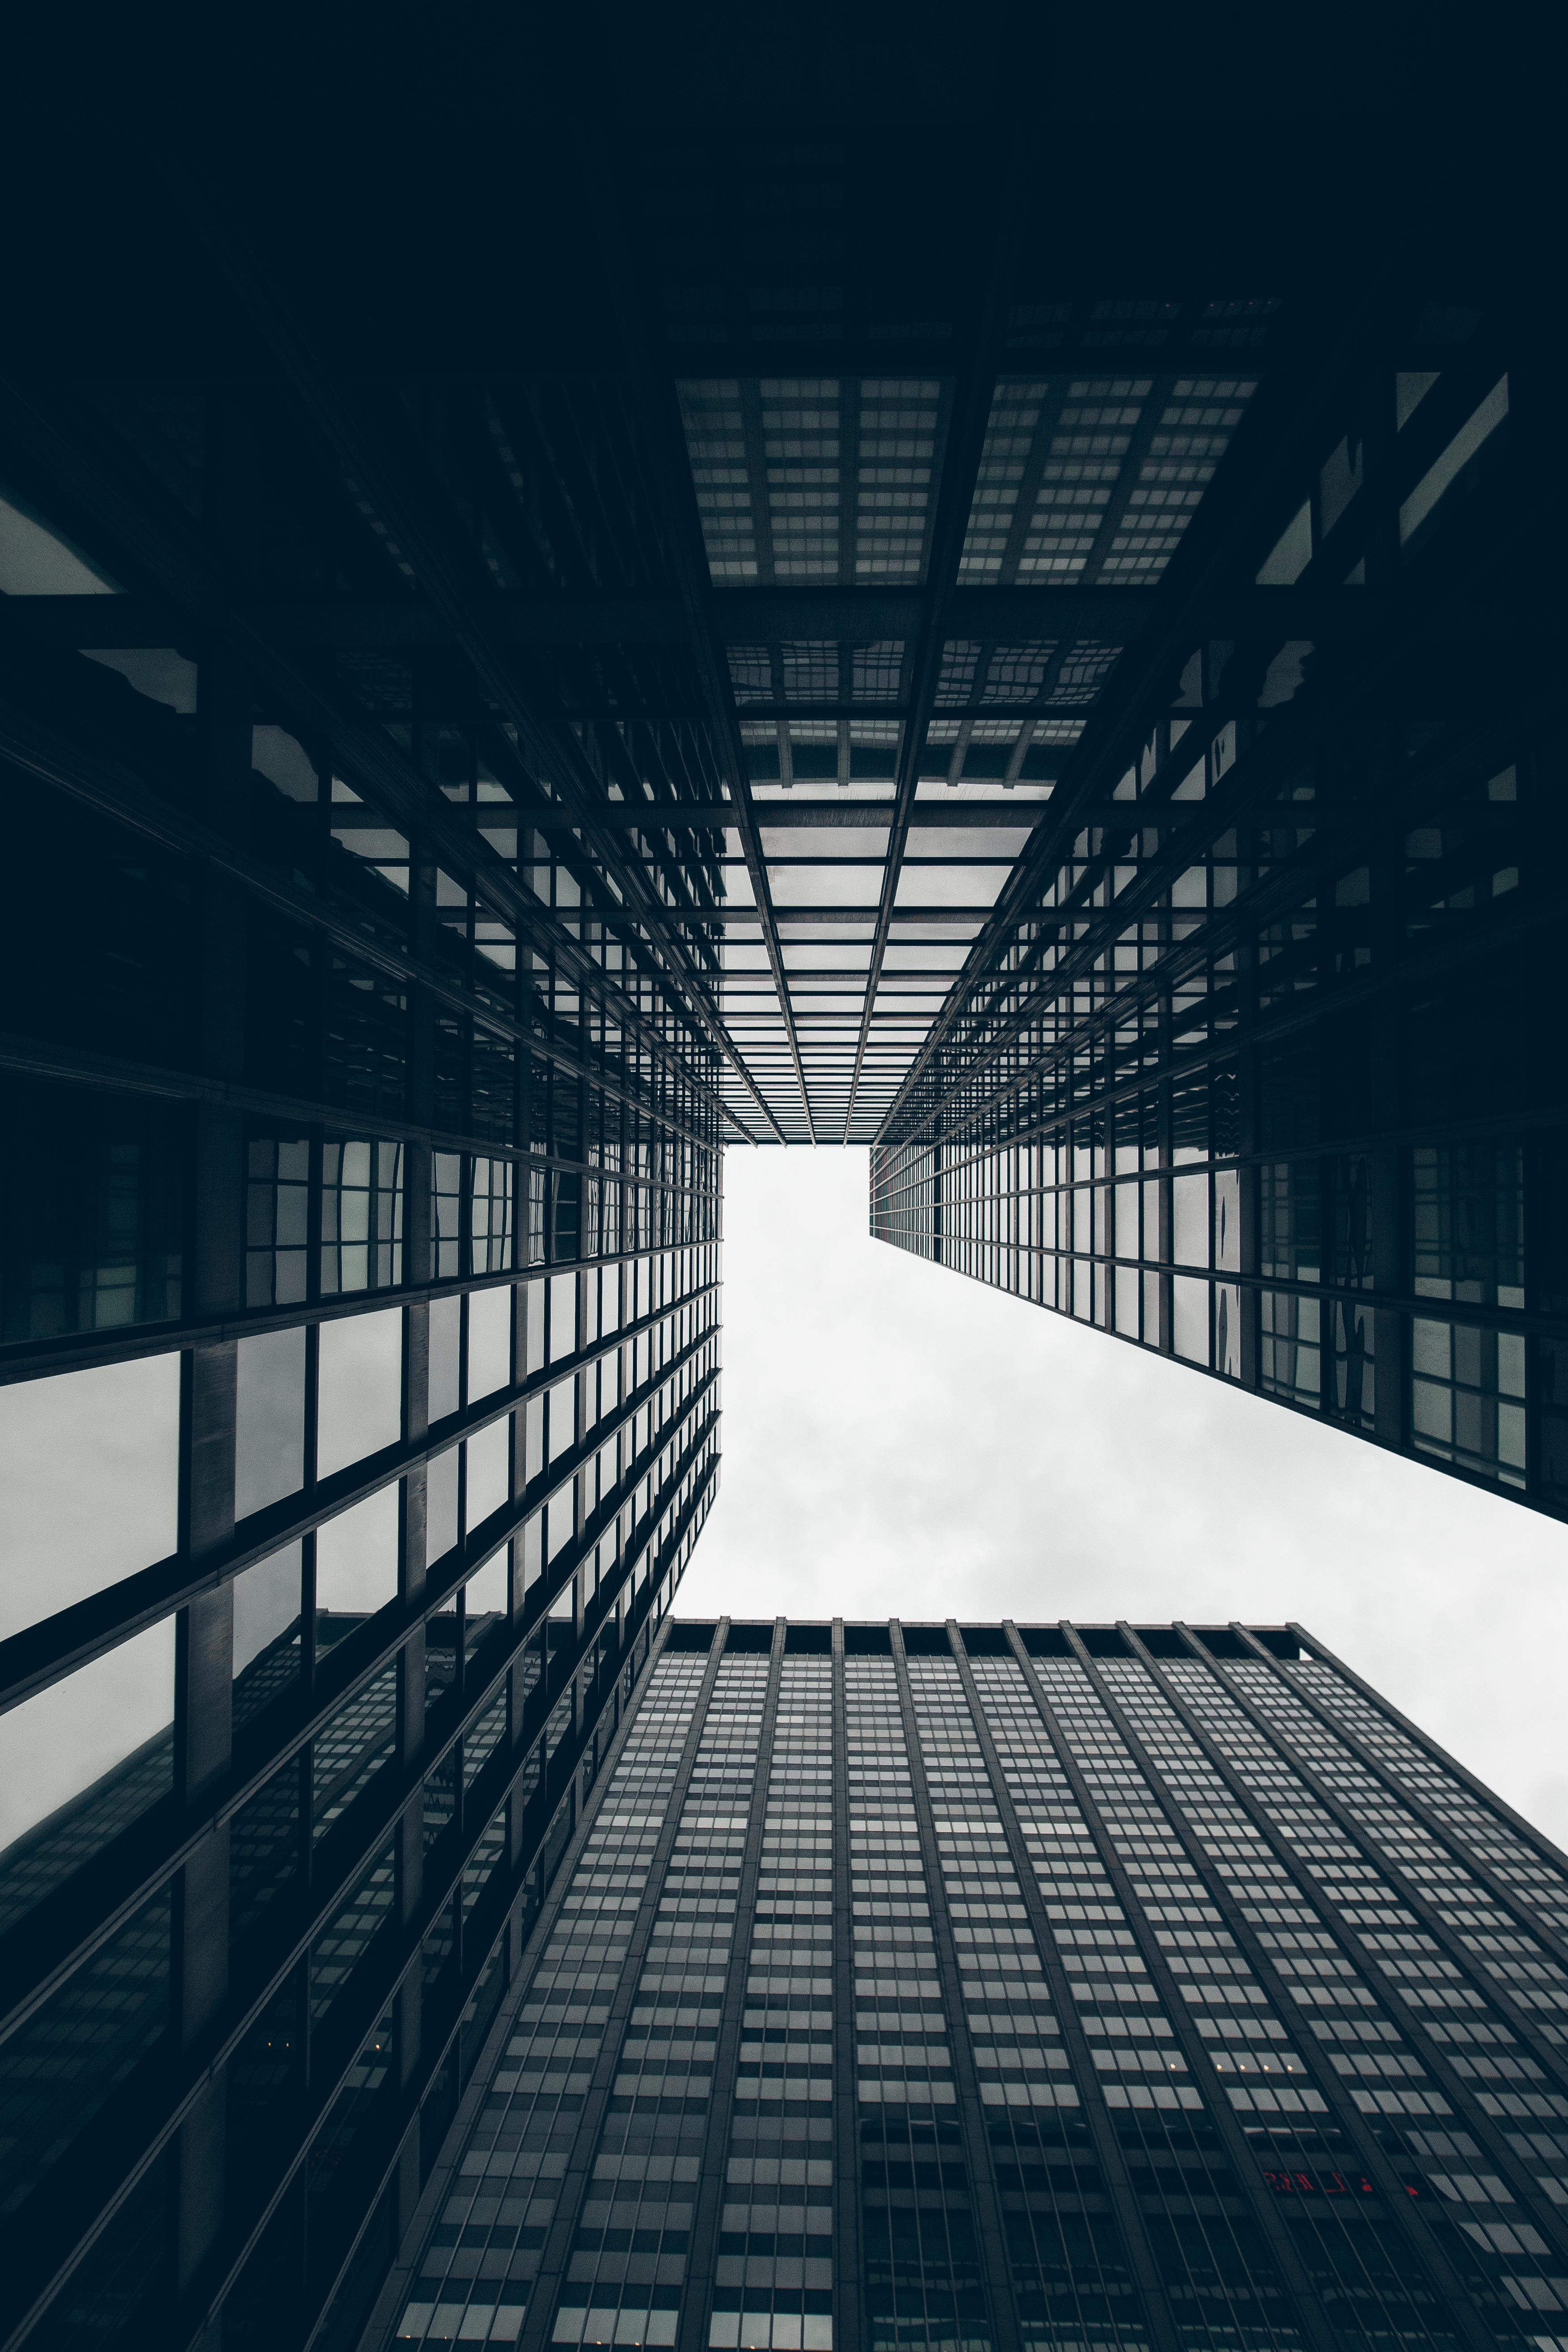
light, black and white, architecture, white, sunlight, perspective, city, skyscraper, urban, cityscape, line, reflection, darkness, monochrome, buildings, symmetry, shape, urban area, monochrome photography, worm's eye view